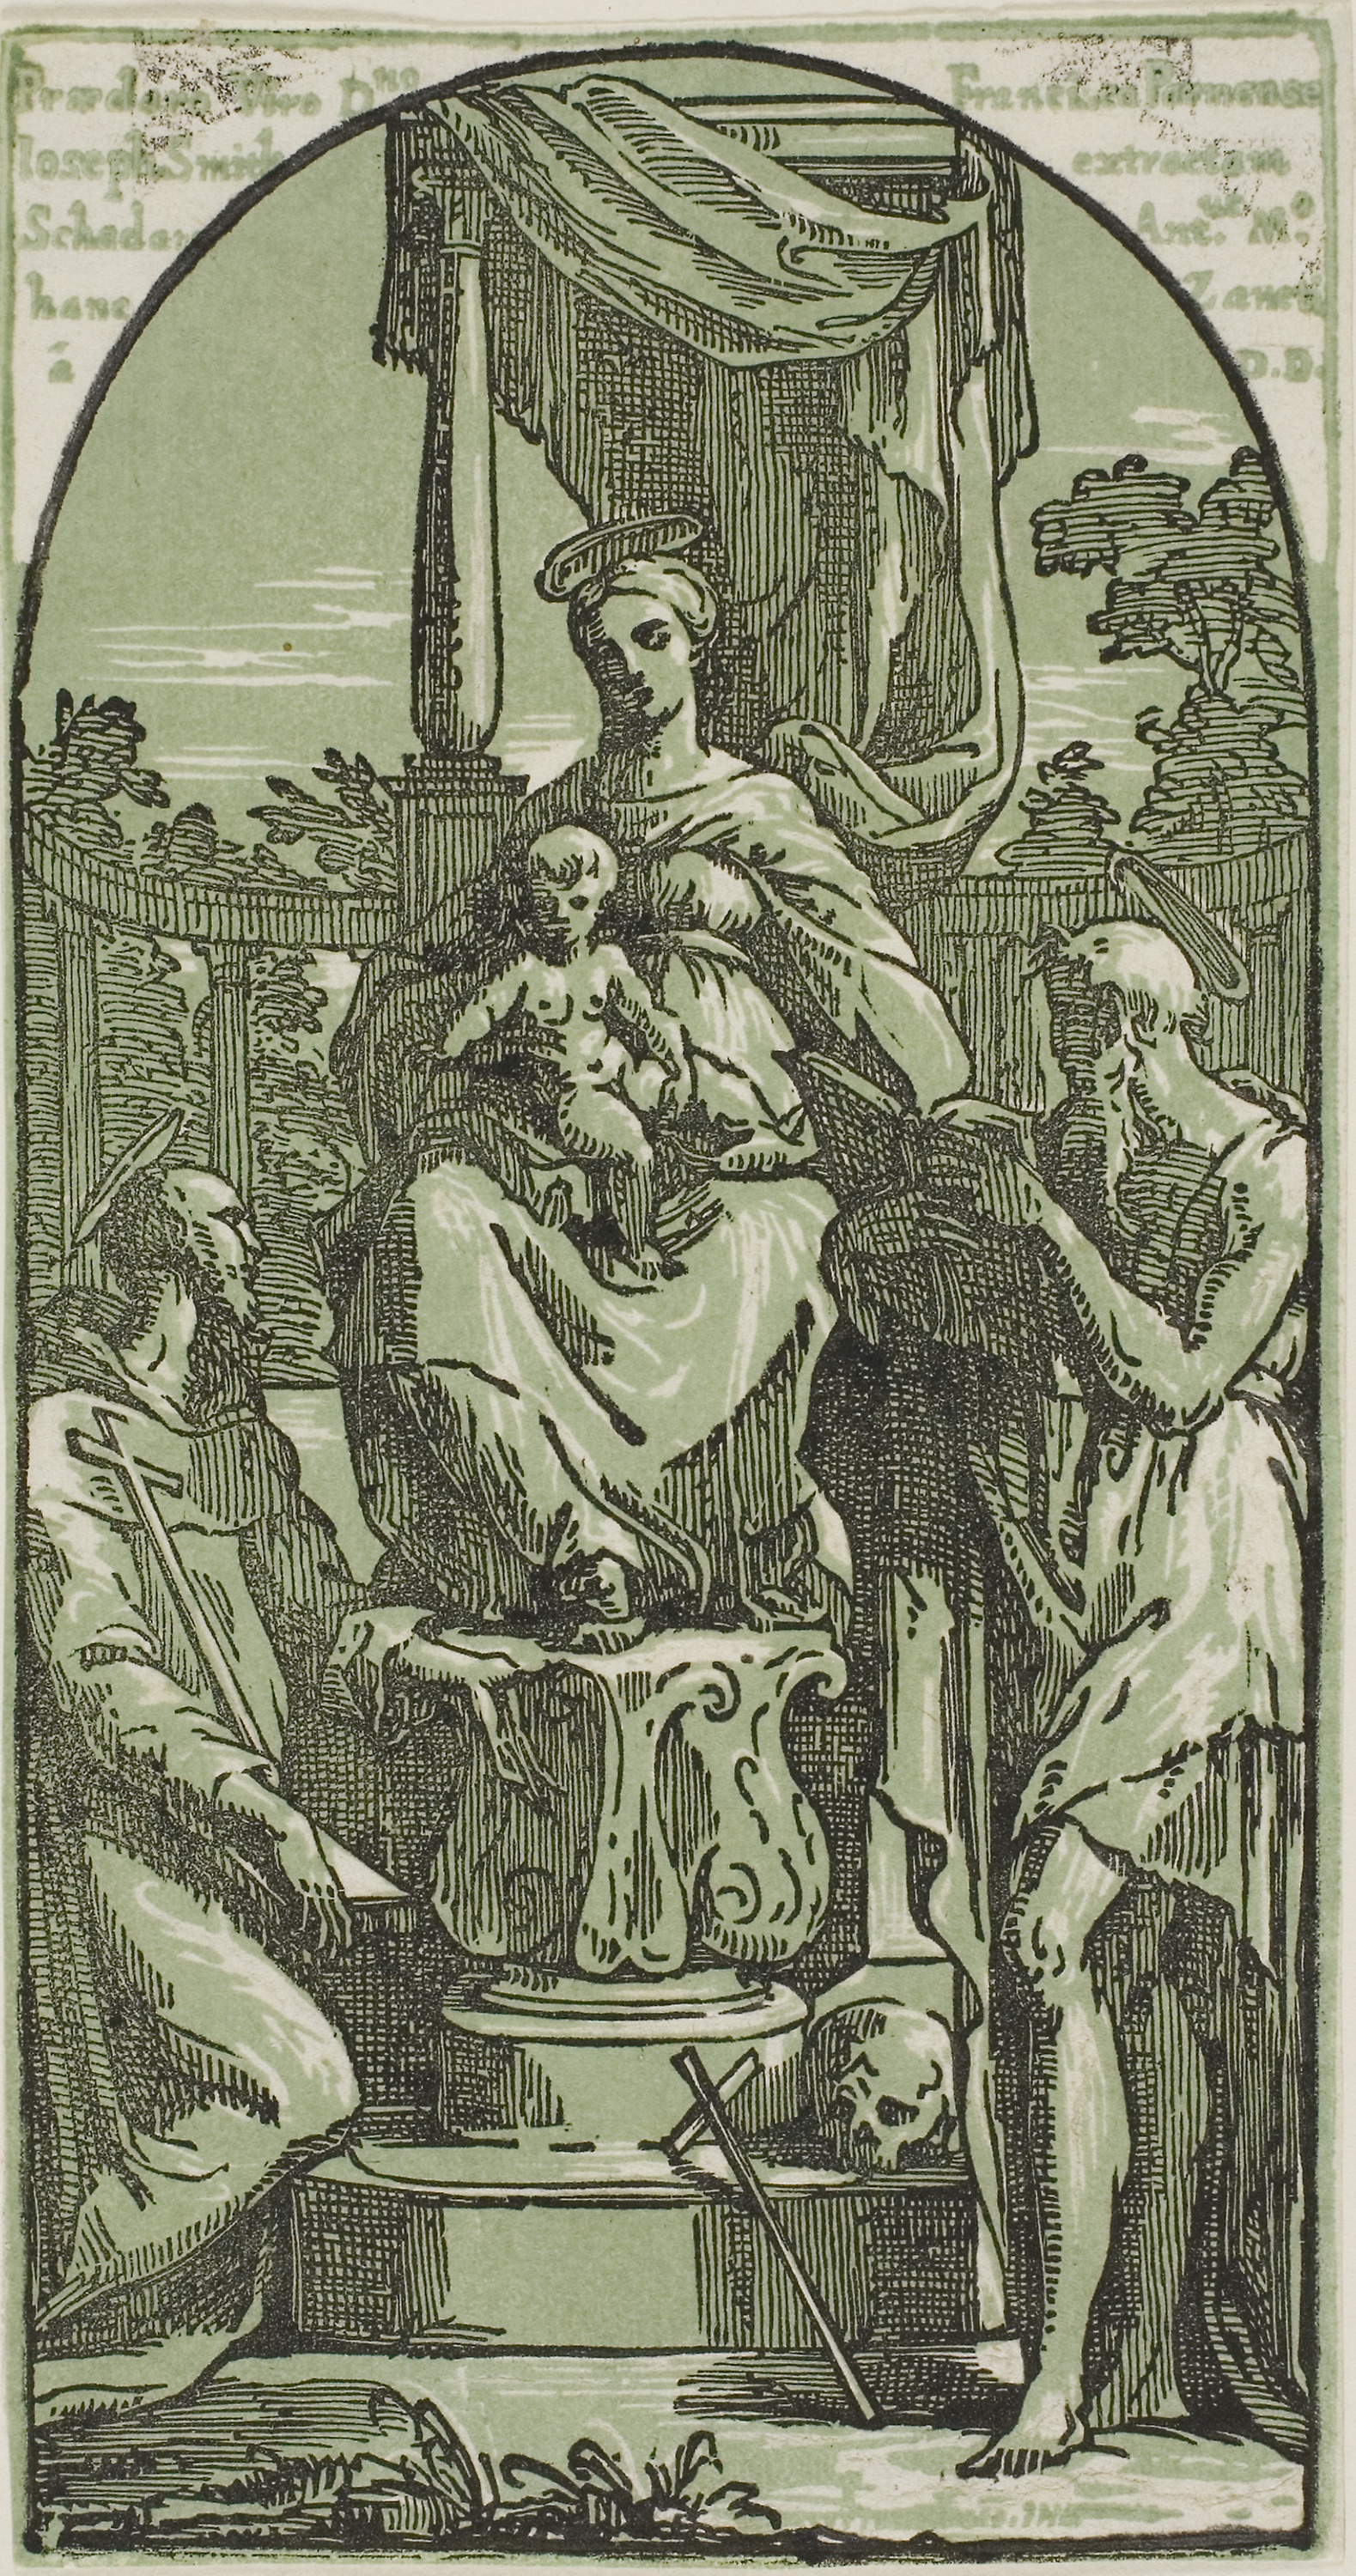
art, history, mythology, tree, ancient history, fictional character, printmaking, illustration, fiction